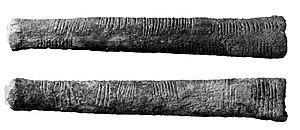
Cet article traite de l’histoire évolutive de la lignée humaine entre 20 000 et 17 000 ans avant le présent.